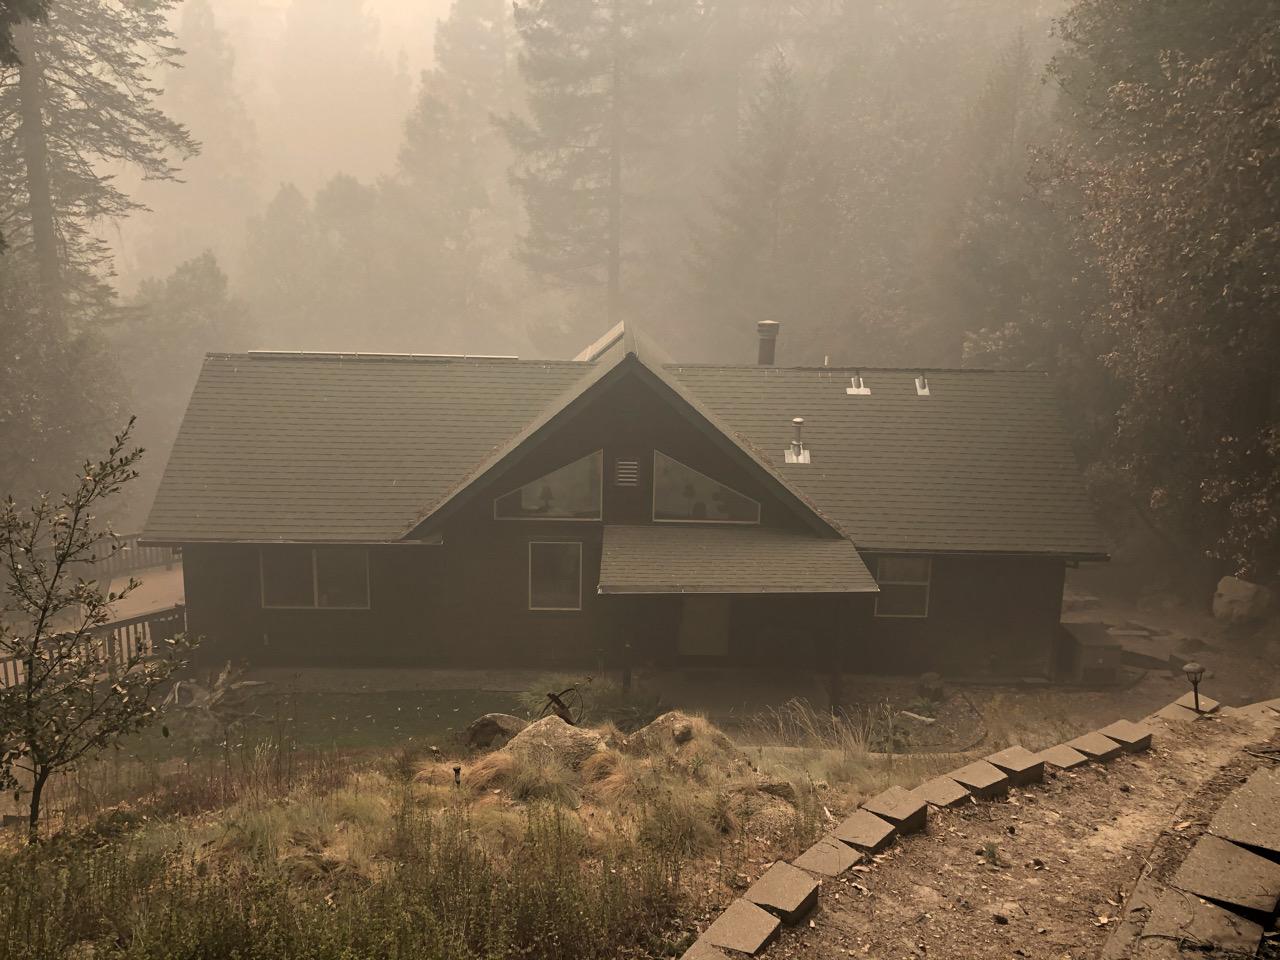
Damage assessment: no_damage